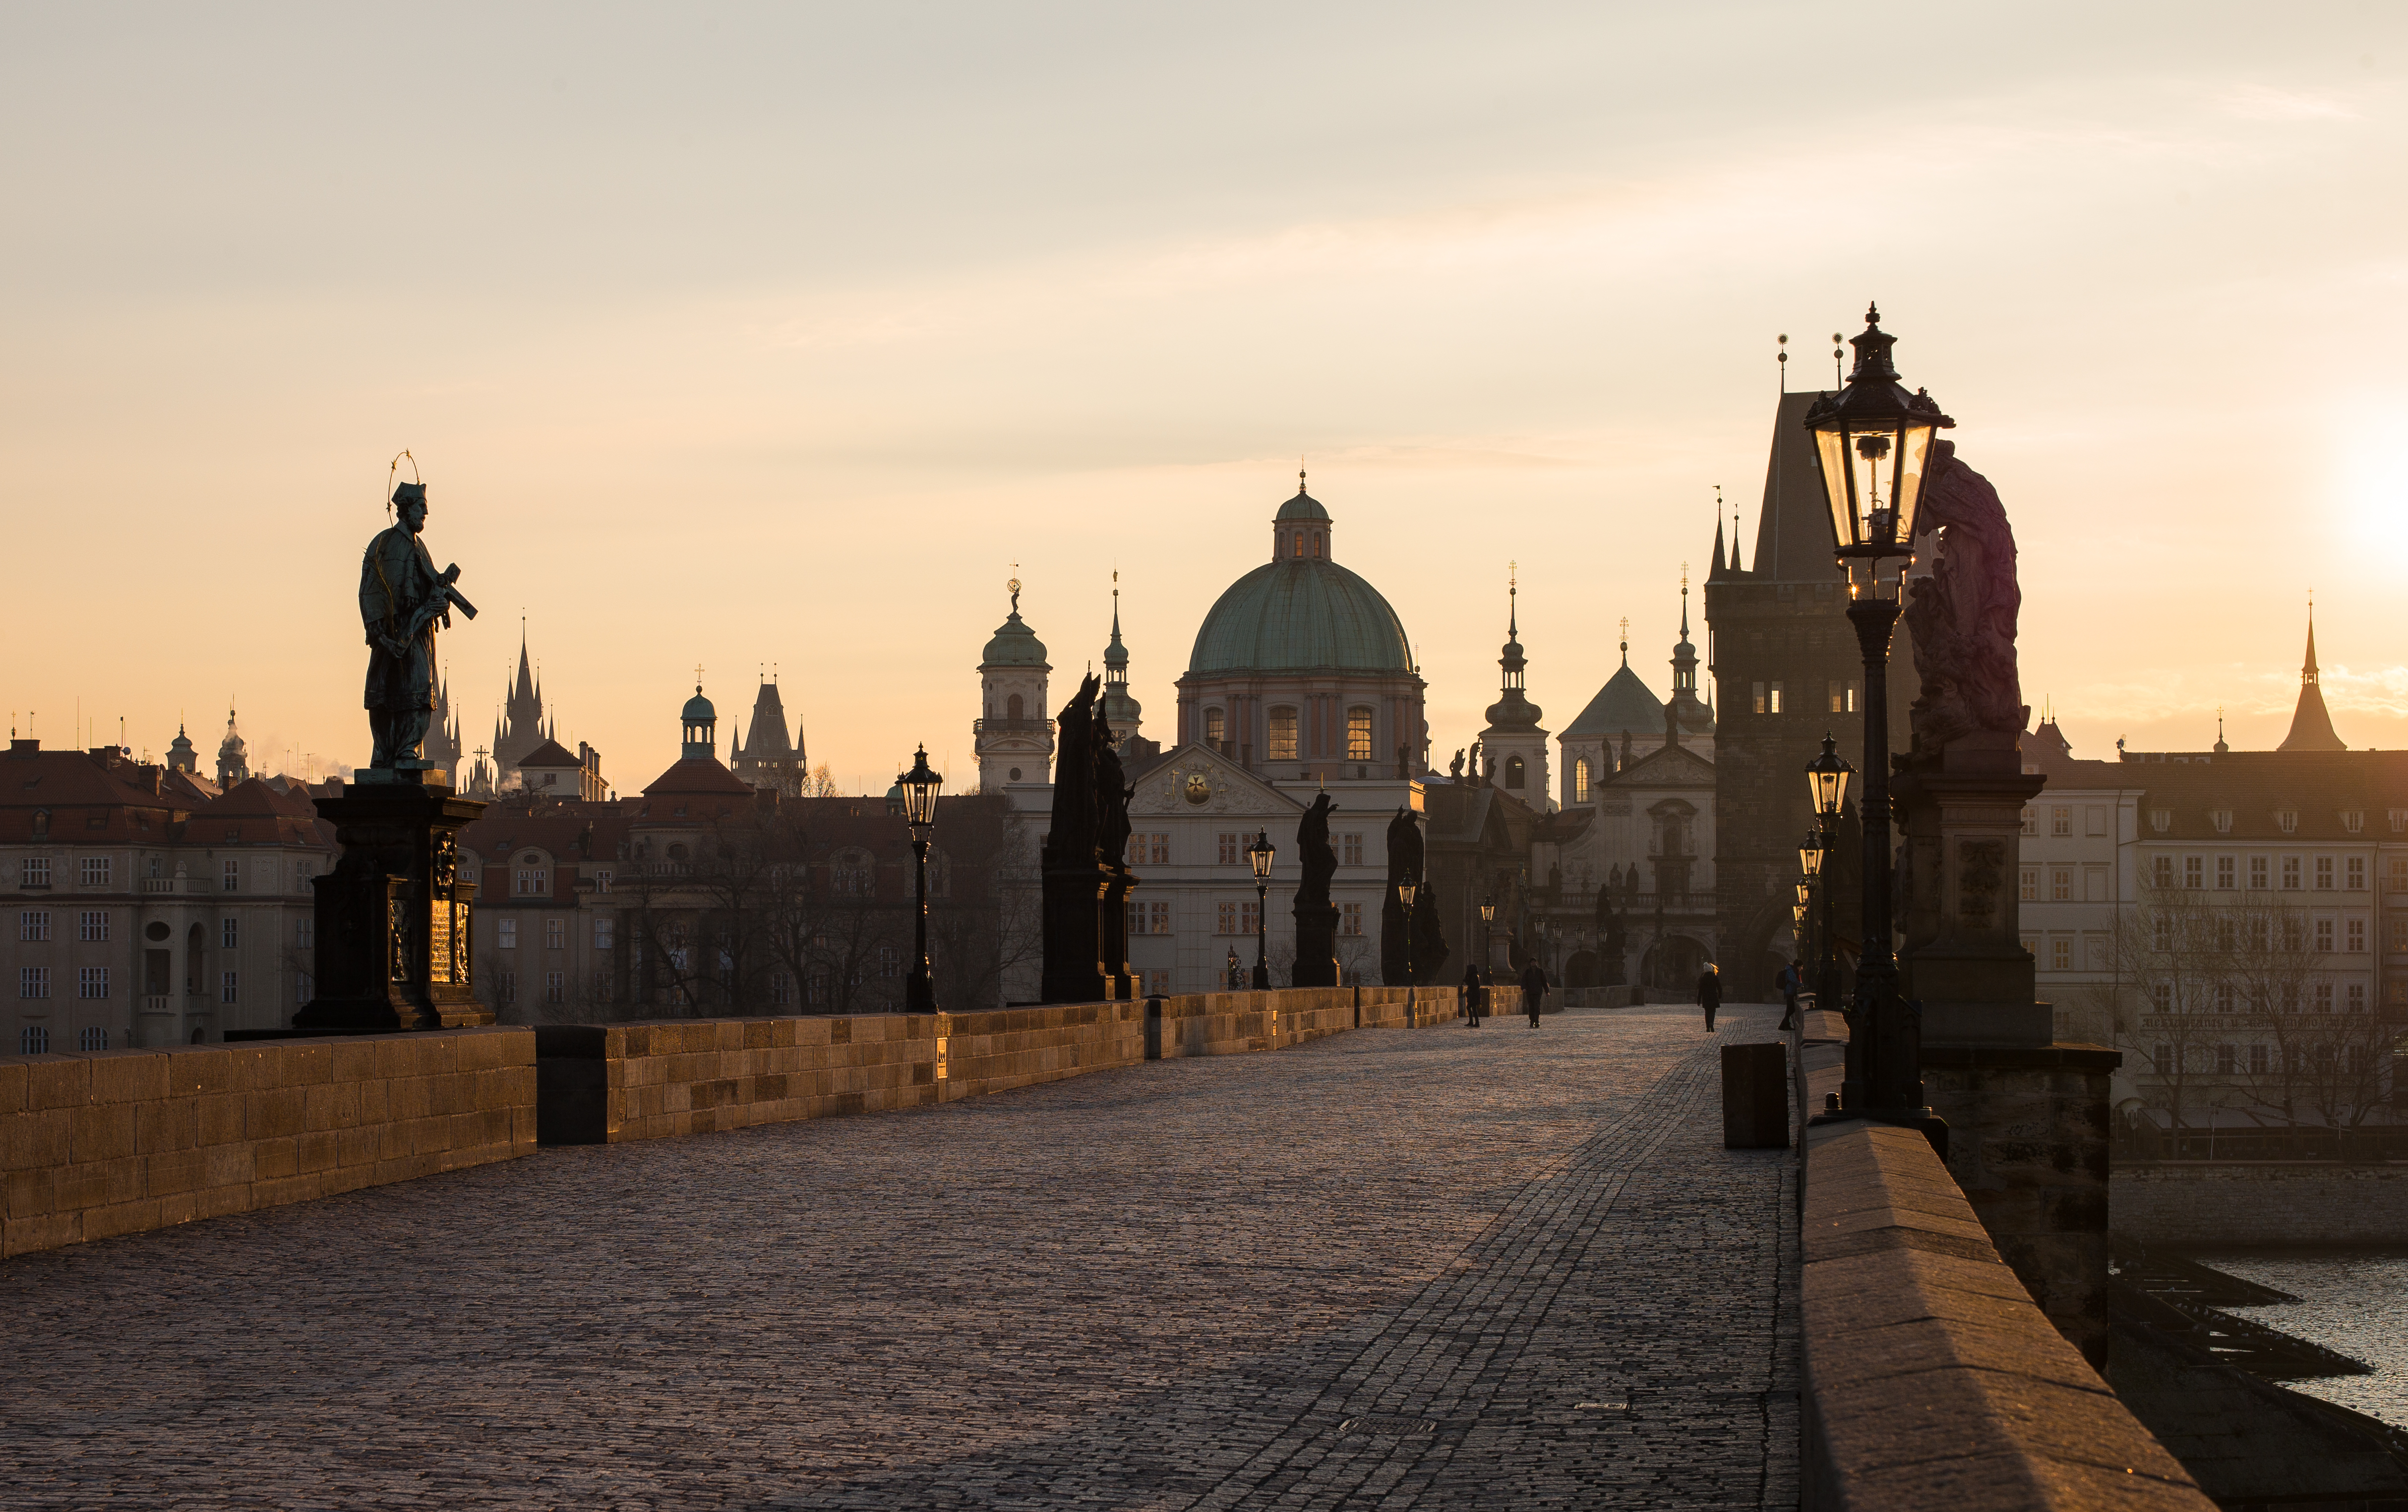
sunrise, sunset, bridge, skyline, street, morning, town, old, dawn, city, cityscape, travel, dusk, europe, evening, landmark, prague, tourism, m, temple, praga, 50, savefop, leica, stare, 240, summilux, karluv, most, charles, czech, bohemia, cesko, ceska, republika, praha, praag, prag, mesto, urban area, ancient history